Tristão da Cunha

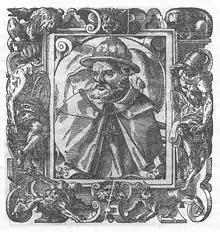
Tristão da Cunha, in a 1575 engraving.

Tristão da Cunha (sometimes misspelled Tristão d'Acunha; ; c. 1460 – c. 1540) was a Portuguese explorer and naval commander. In 1514, he served as ambassador from King Manuel I of Portugal to Pope Leo X, leading a luxurious embassy presenting in Rome the new conquests of Portugal. He later became a member of the Portuguese privy council.